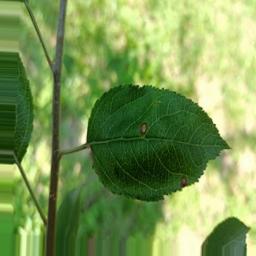
Label: Alternaria